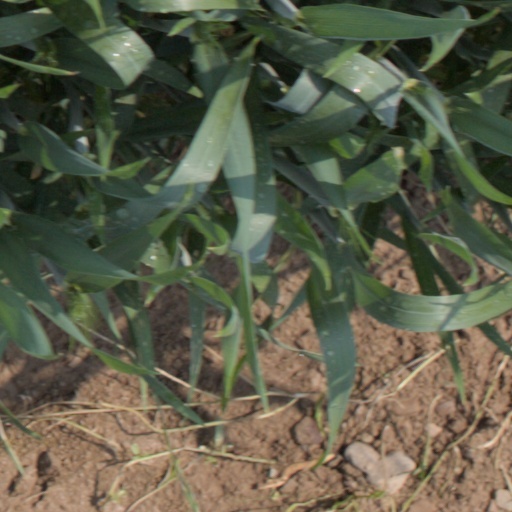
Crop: wheat